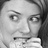
Emotion: sad